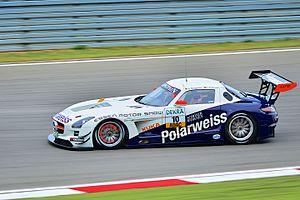
HTP Motorsport GmbH, est une écurie allemande du sport automobile. Elle est née en sous le nom d’Heico Motorsport et court actuellement en Blancpain Endurance Series, FIA GT Series et ADAC GT Masters.